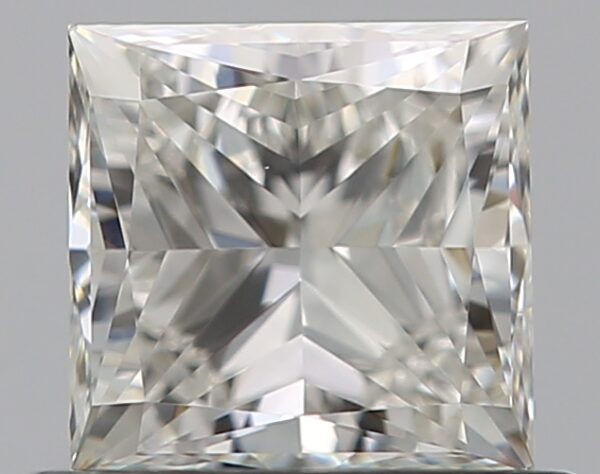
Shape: princess
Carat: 0.7
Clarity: VS1
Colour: I
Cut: VG
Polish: EX
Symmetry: VG
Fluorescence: N
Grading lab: GIA
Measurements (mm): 4.63 x 4.55 x 3.41